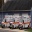
Label: ambulance